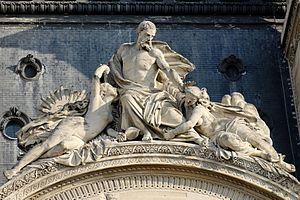
Scène allégorique de Jean-Marie Bonnassieux (1810-1892). Fronton du Pavillon de Marsan, côté Tuileries, Palais du Louvre.
Jean Marie Bienaimé Bonnassieux est un sculpteur français, né le 18 septembre 1810 à Panissières et mort le 3 juin 1892 à Paris 7ᵉ.